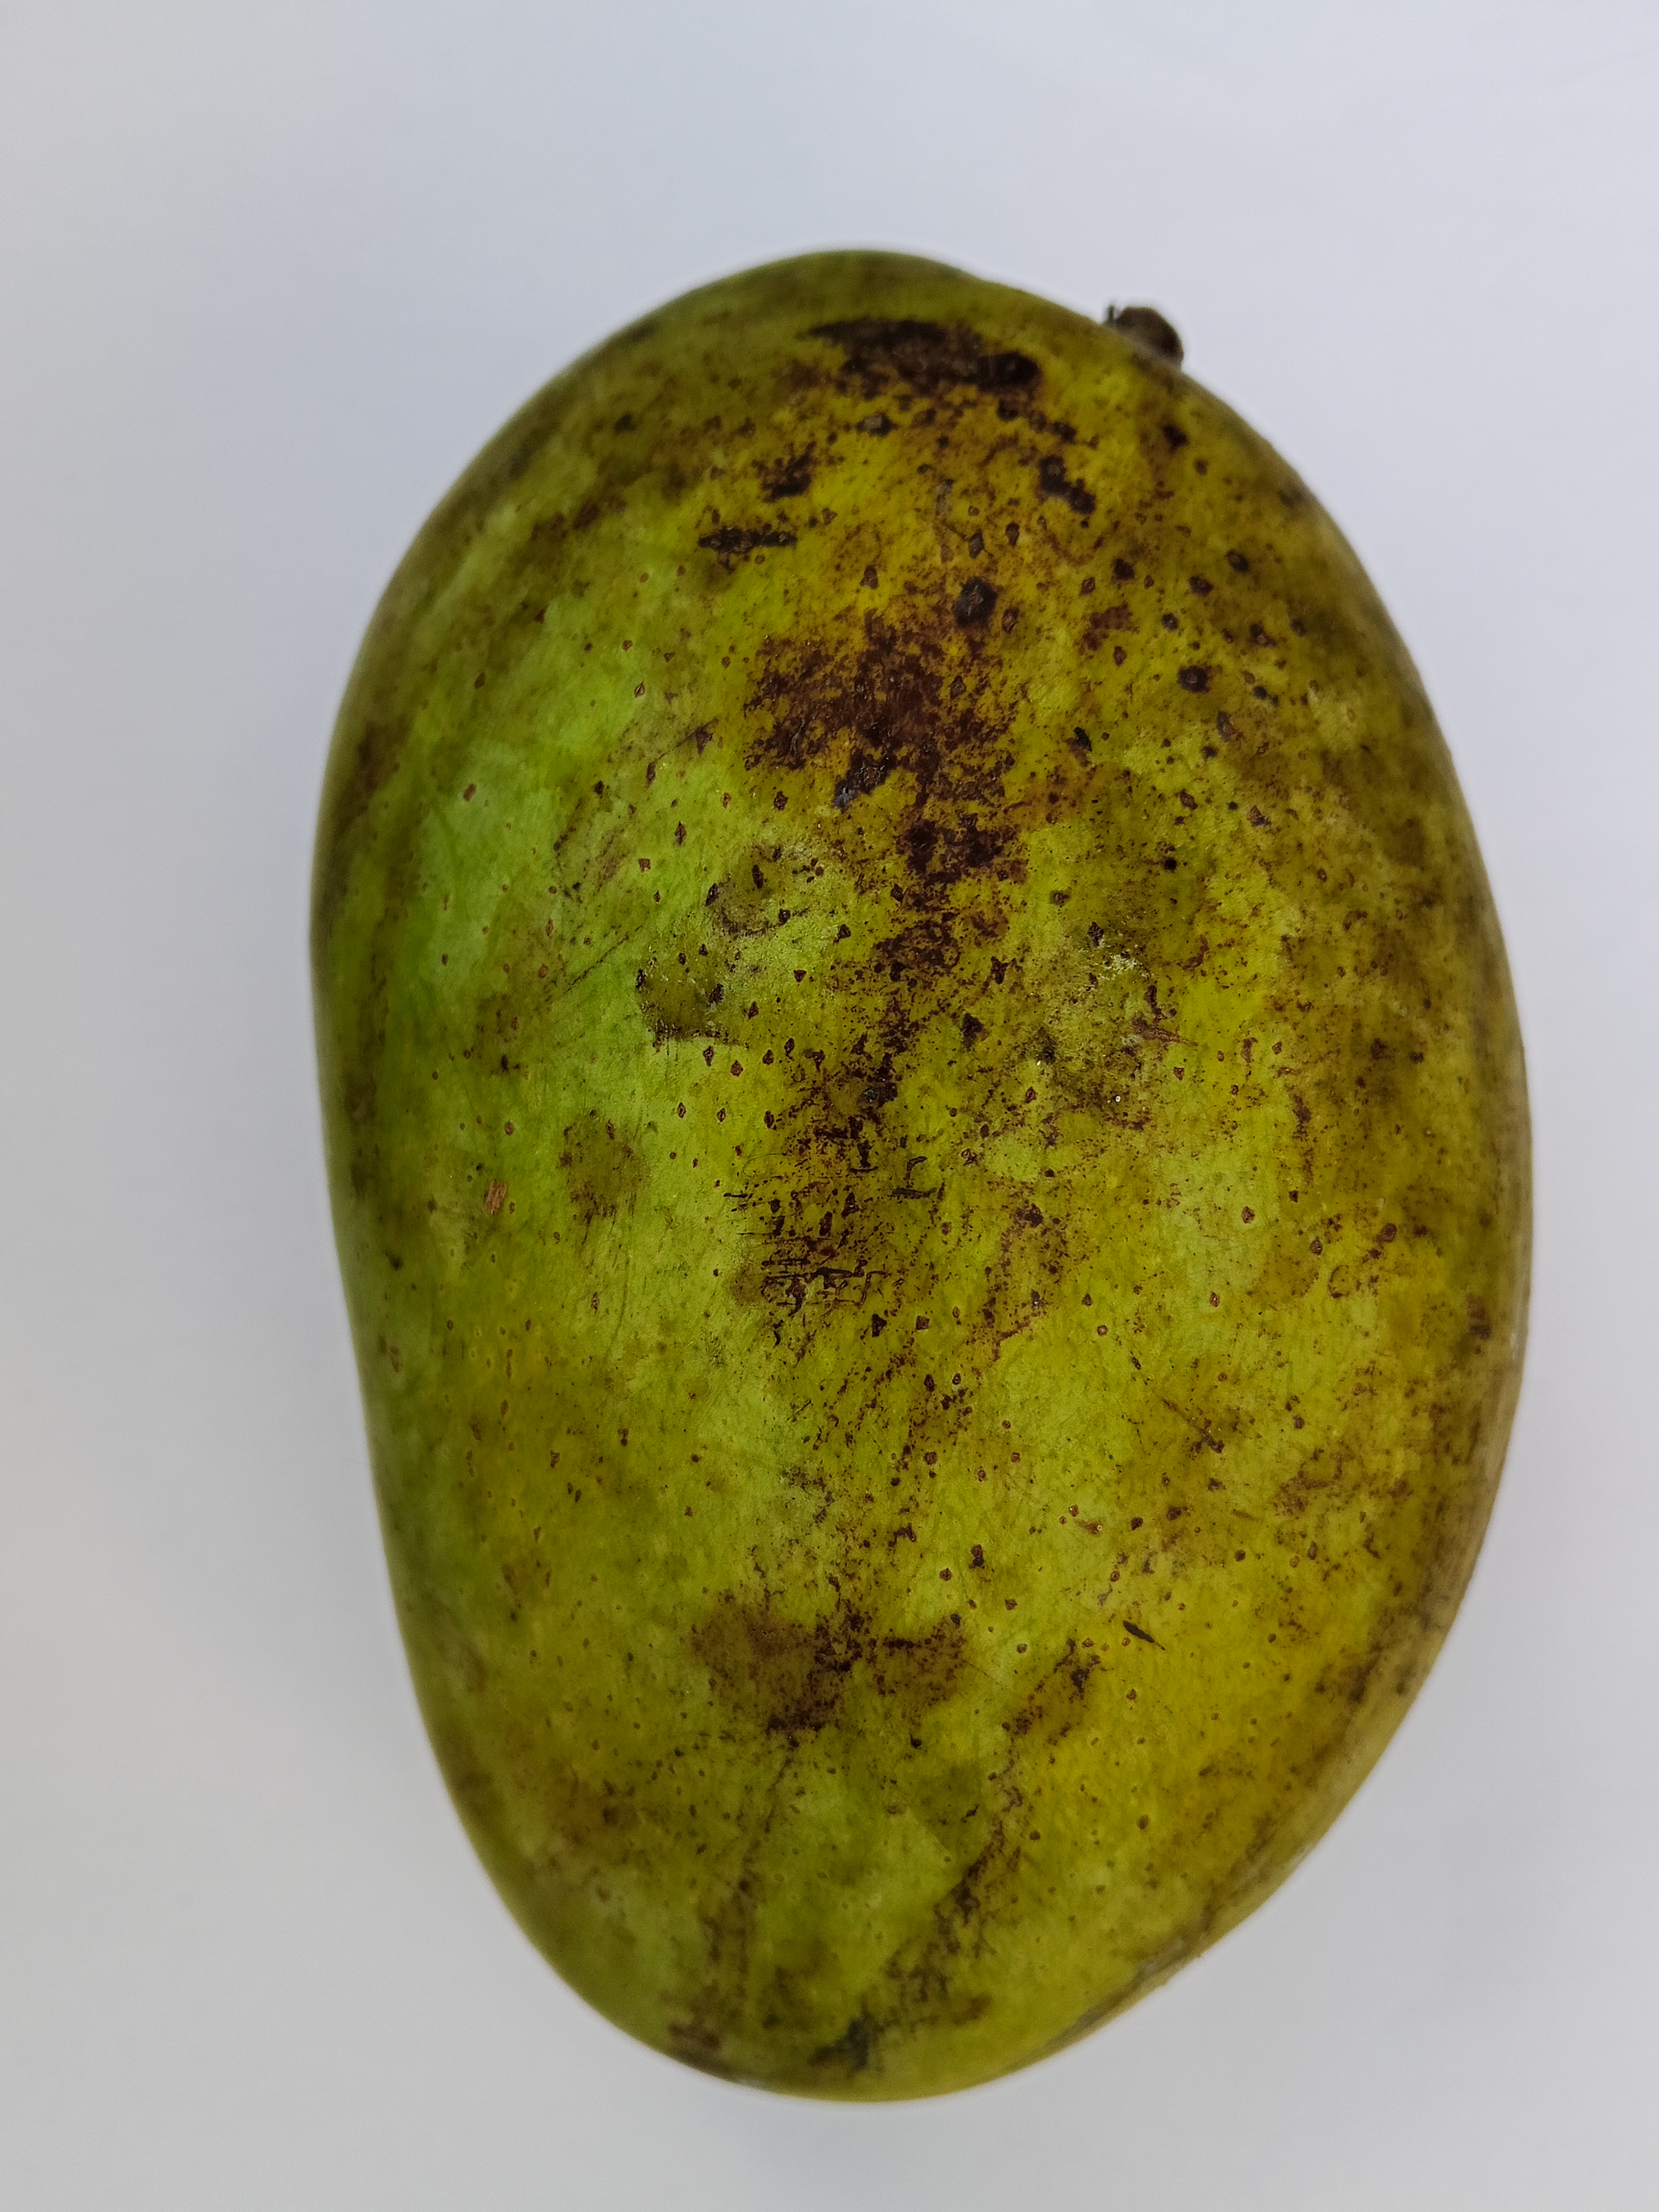
Mango variety: Fazli